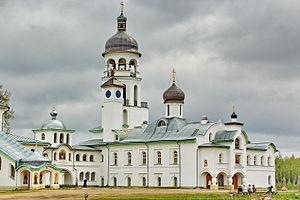
Savva Krypetsky ou Savva de Pskov est un moine russe orthodoxe qui a fondé le Monastère Krypetsky près de la ville de Pskov. Il est considéré comme thaumaturge et vénérable au sein de l'Église orthodoxe et fait partie des saints de la ville de Pskov.